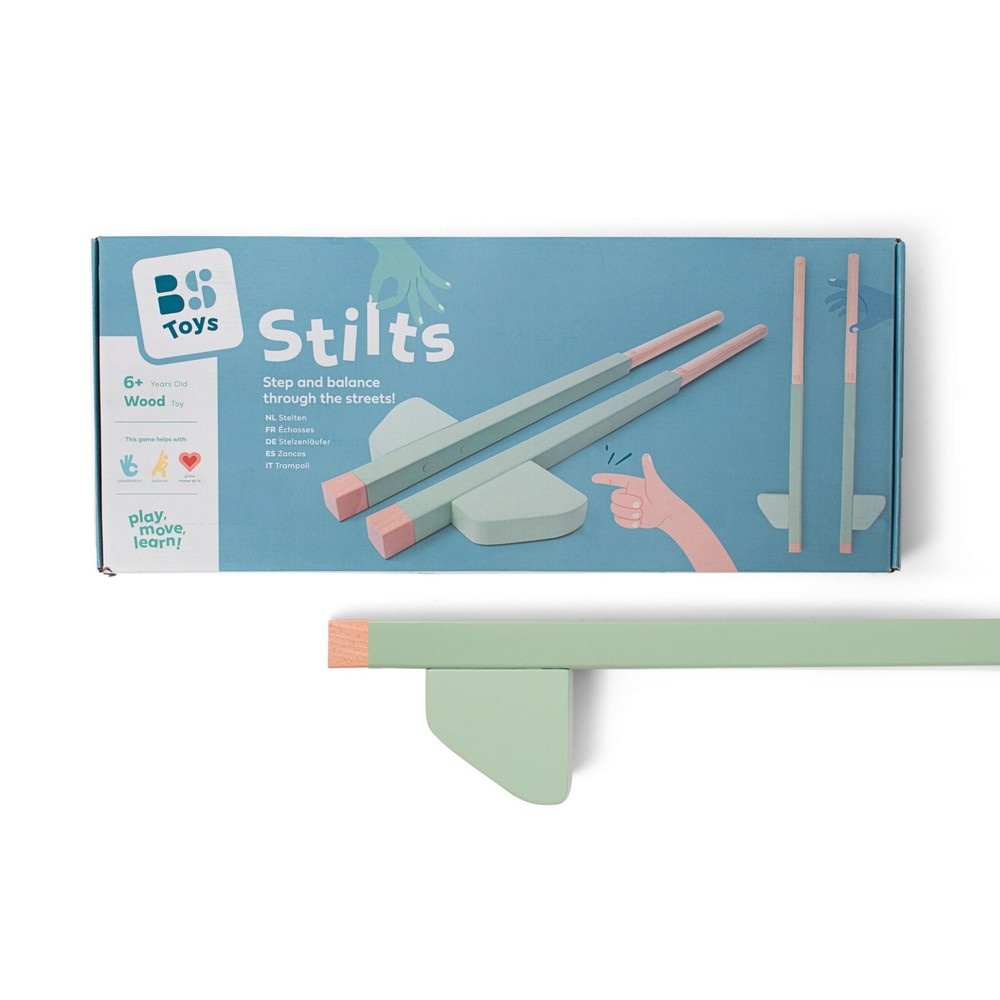
Picioroange clasice pentru copii, BS Toys GA471
Picioroange Clasice pentru Copii - Aventura începe la înălțime! Pășește către noi înălțimi cu aceste picioroange din lemn! Experimentează momente pline de aventură și îmbunătățește-ți echilibrul cu aceste picioroange clasice și distractive. Cât de departe poți merge pe catalige? Caracteristici principale: Îmbunătățește abilitățile: Acest joc clasic îmbunătățește abilitățile motorii, coordonarea și echilibrul, oferind în același timp o ocazie excelentă pentru socializare prin jocul de grup. Distracție garantată: Fie că te joci singur sau cu prietenii, aceste picioroange aduc o doză de distracție și provocare. Construcție robustă: Realizate din lemn de calitate, picioroangele sunt durabile și sigure pentru utilizare. Conținutul pachetului: 2 picioroange din lemn Dimensiuni: Înălțime: 110 cm R edescoperă bucuria jocului în aer liber și perfecționează-ți abilitățile de echilibru cu aceste picioroange clasice. Ideal pentru copii, acest set oferă ore întregi de distracție și exercițiu fizic!
Brand: BS Toys
Category: Toys & Games > Outdoor Play Equipment > Stilts